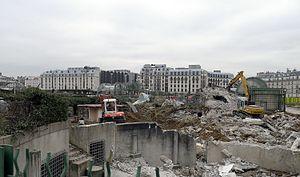
Travaux de rénovations des Halles (2011) - Paris Ier
Les Halles de Paris était le nom donné aux halles centrales, marché de vente en gros de produits alimentaires frais, situé au cœur de Paris, dans le 1ᵉʳ arrondissement, et qui donna son nom au quartier environnant. Au plus fort de son activité et par manque de place, les étals des marchands s'installaient même dans les rues adjacentes.